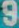
Number: 9